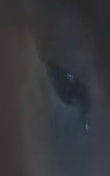
Face region: eyes (orbital_tightening_and_eye_area)
Pain indicator: not_present